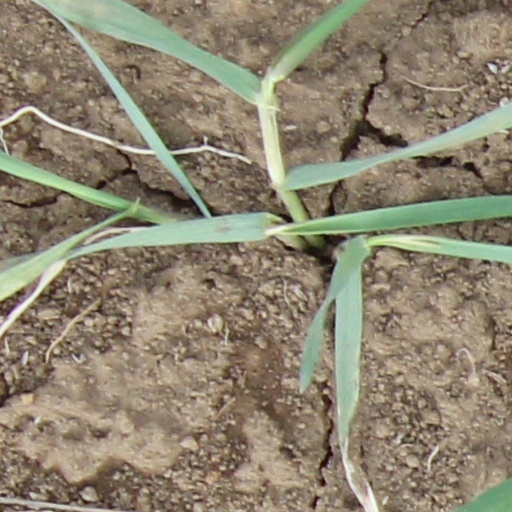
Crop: wheat